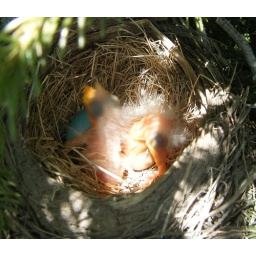
Robin's nest in my tree outside my window 2 babies have hatched as of june 2nd 2009.